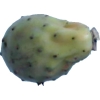
Label: cactus_fruit_green